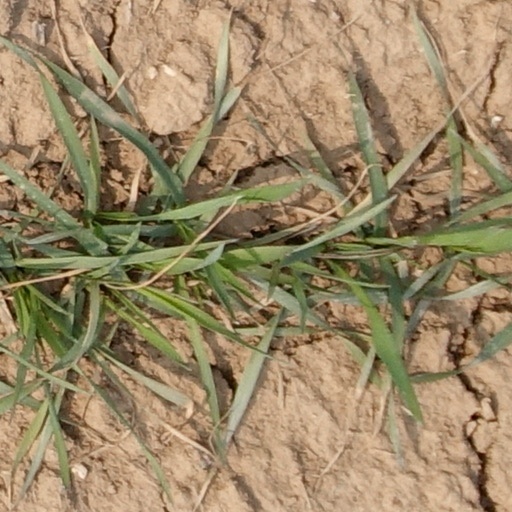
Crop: wheat